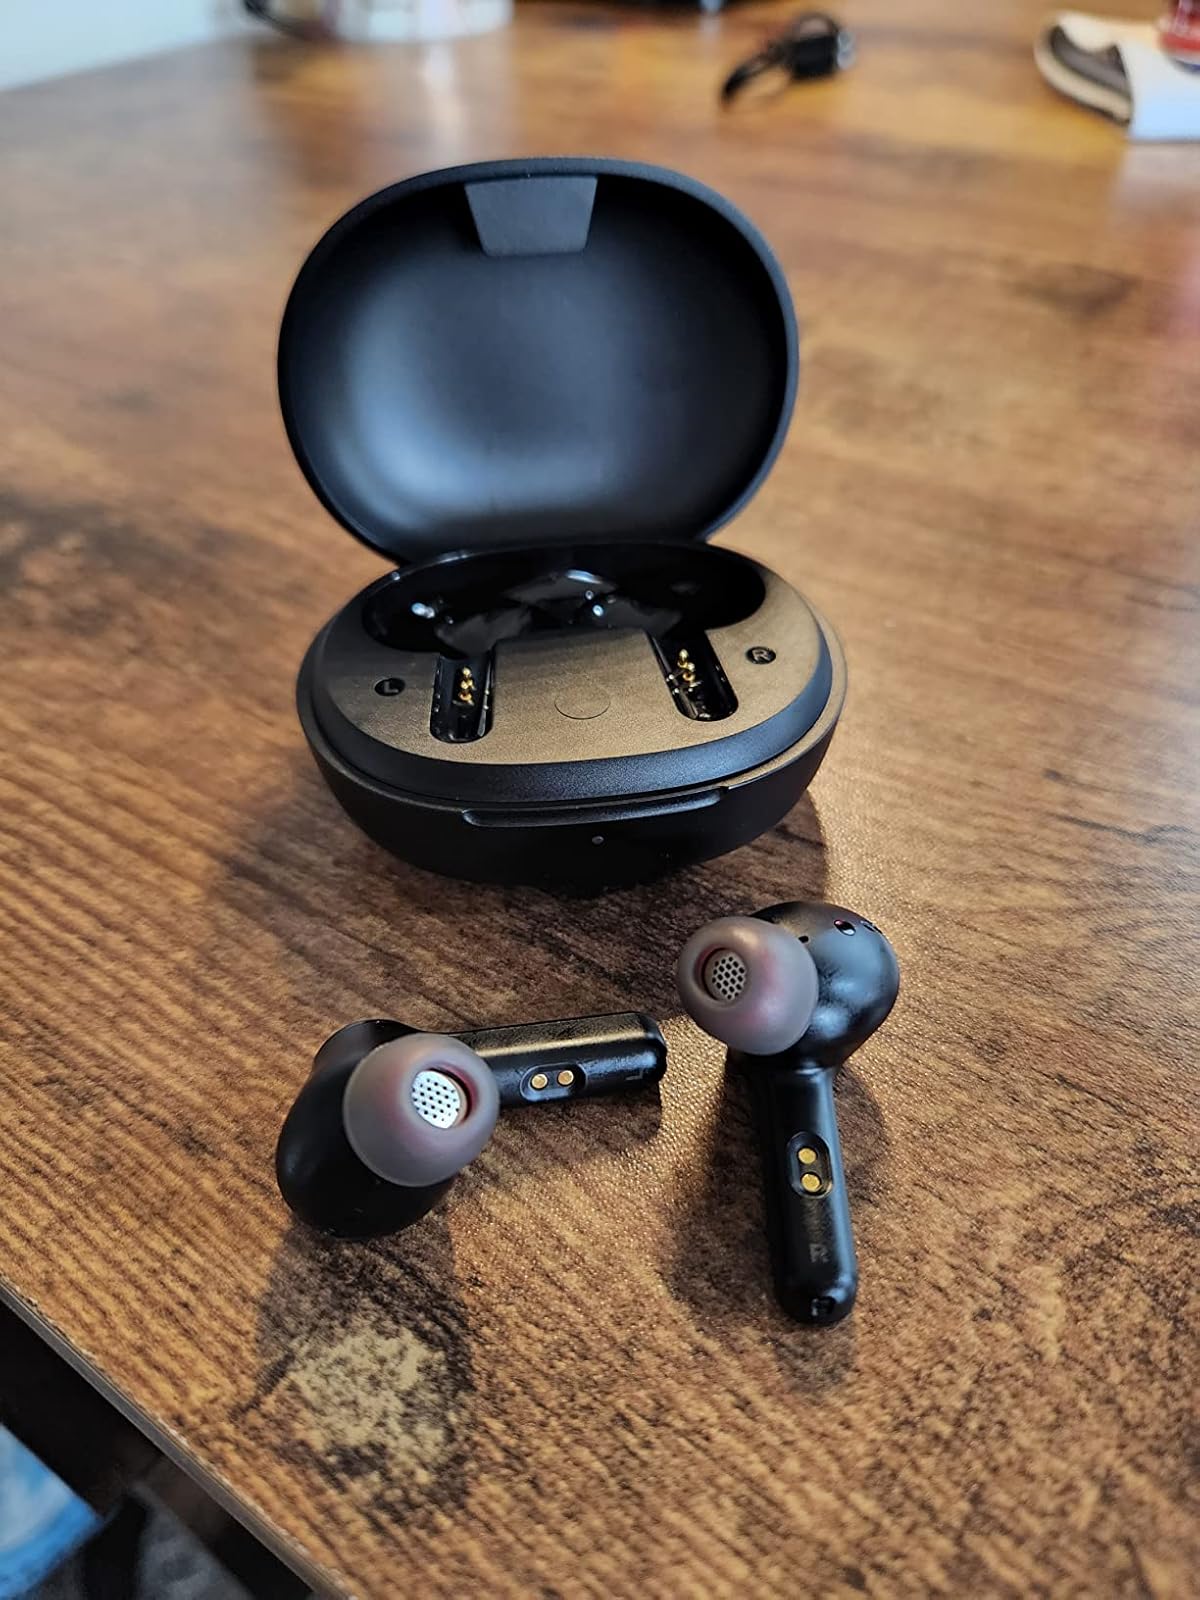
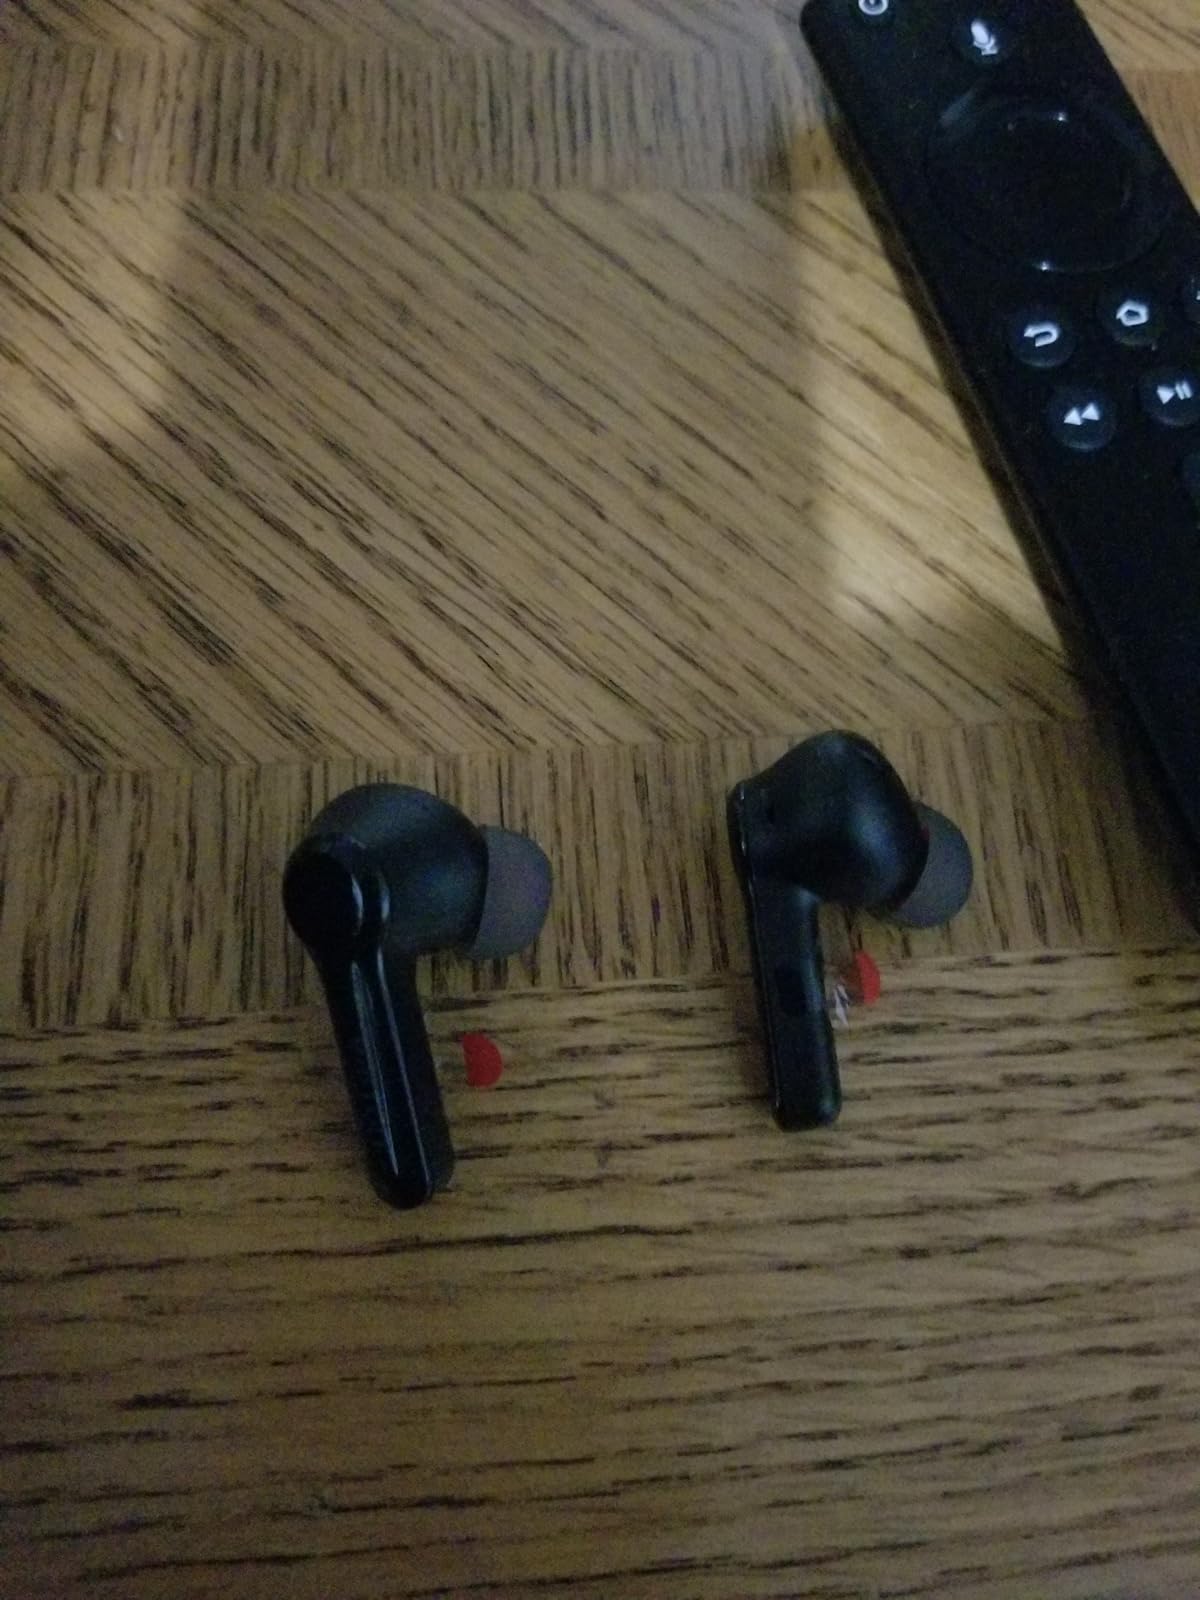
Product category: earbuds
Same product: yes